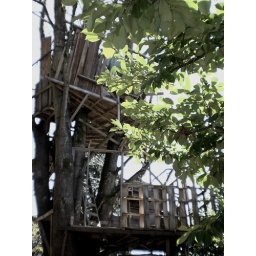
you could fit over a dozen people in this tree house, in the yard of the abandoned house in the previous picture